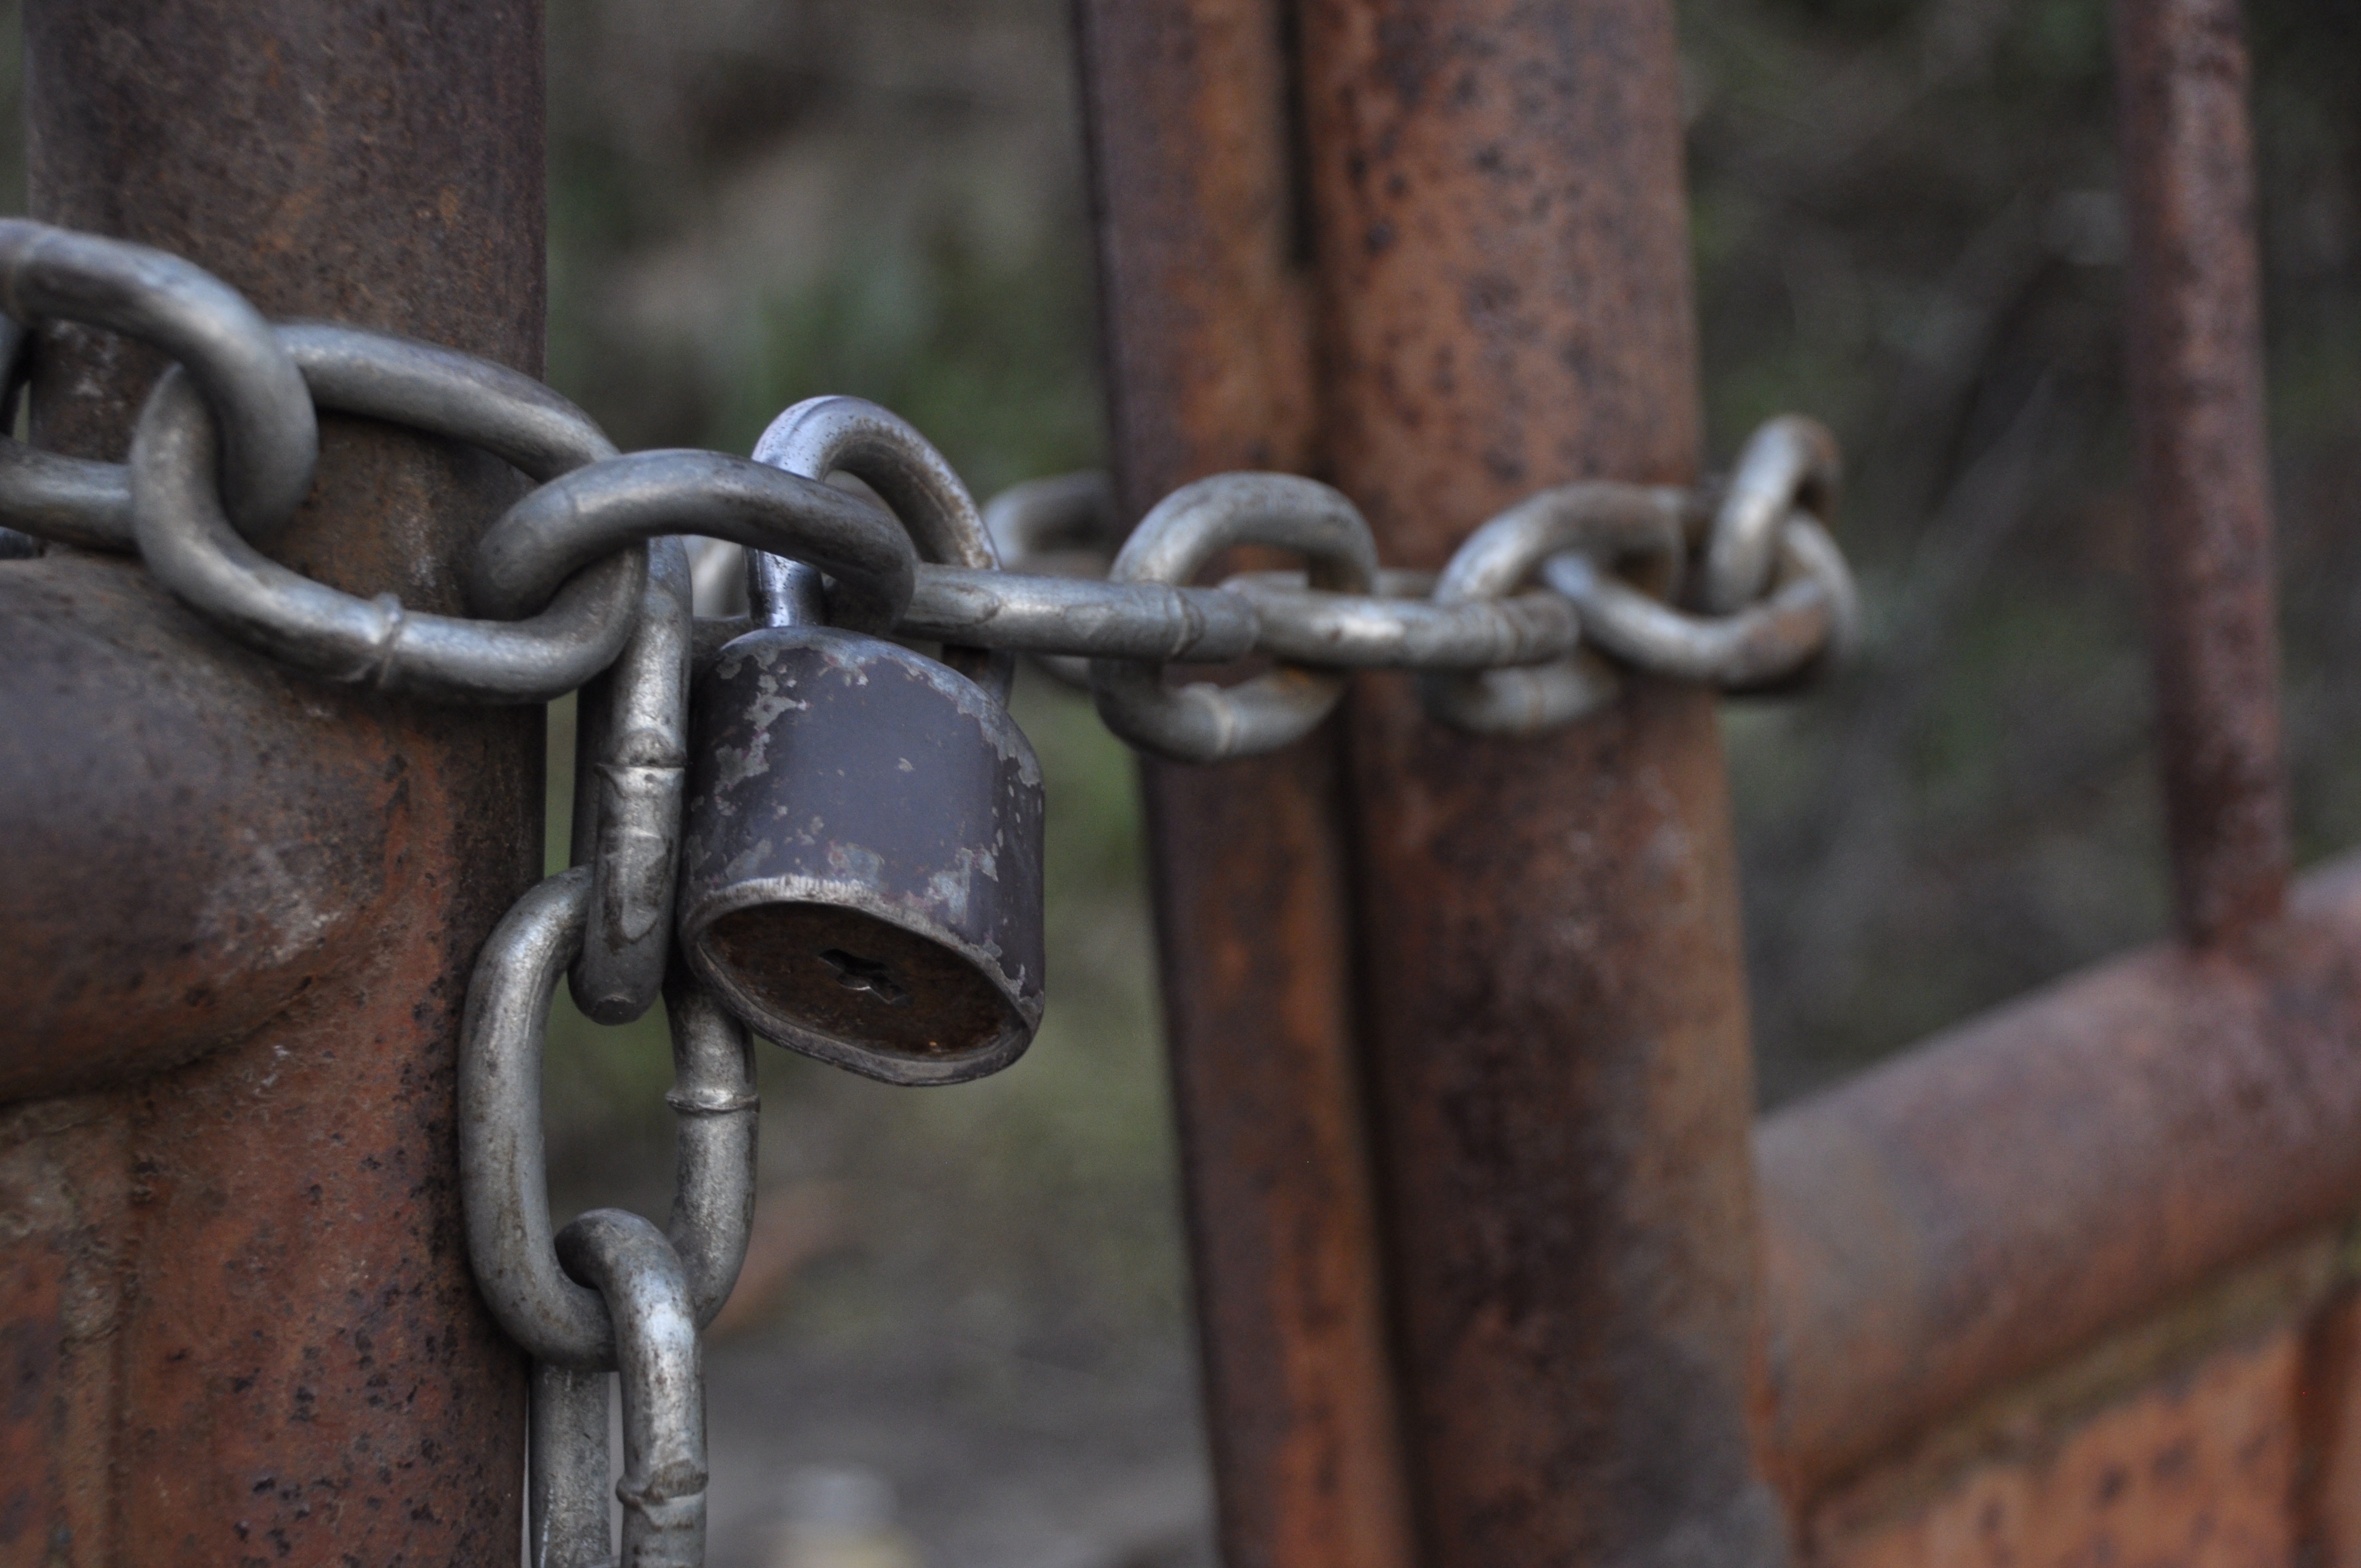
fence, chain, old, bicycle, vehicle, metal, brown, together, chain link, security, weathered, padlock, rusty, grid, closed, iron, connection, secure, connected, stainless, corrosion, fixing, grating, blocked, links of the chain, metal chain, blocking, old rusted